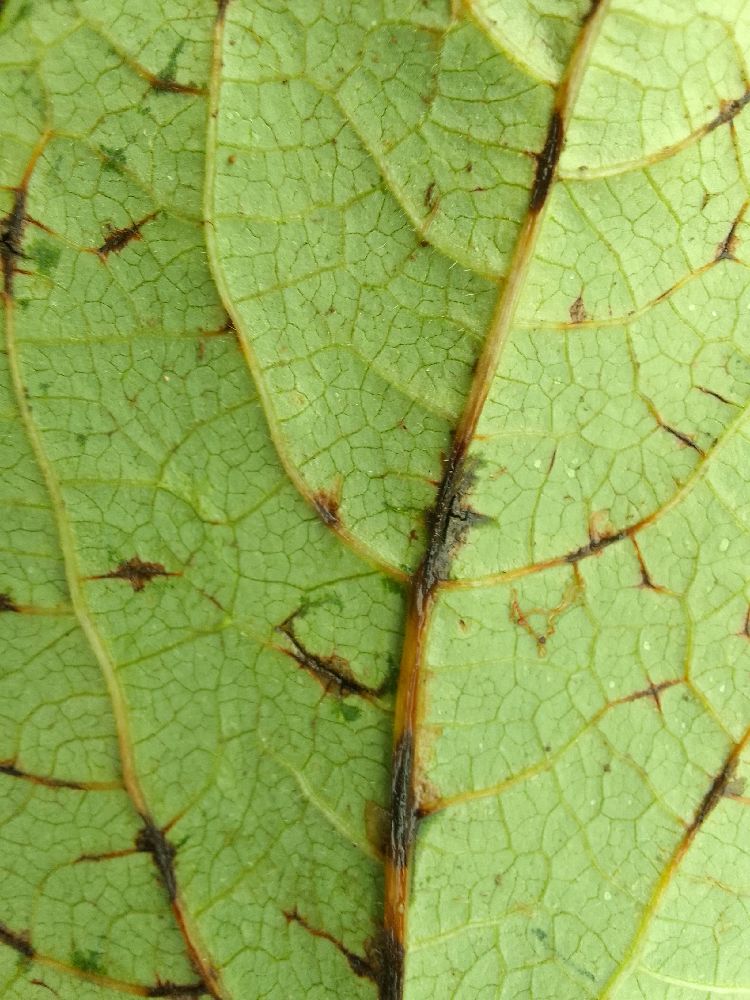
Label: anthracnose